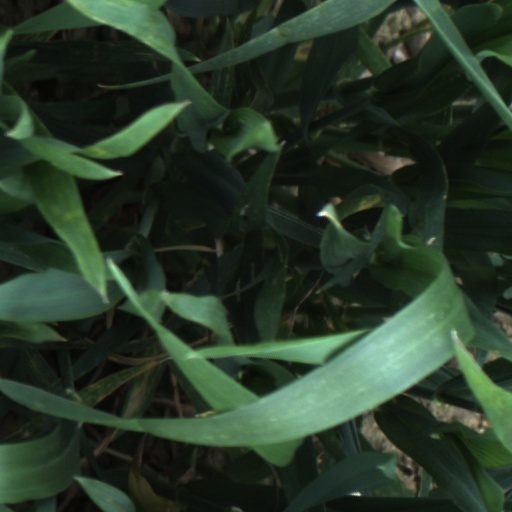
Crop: wheat